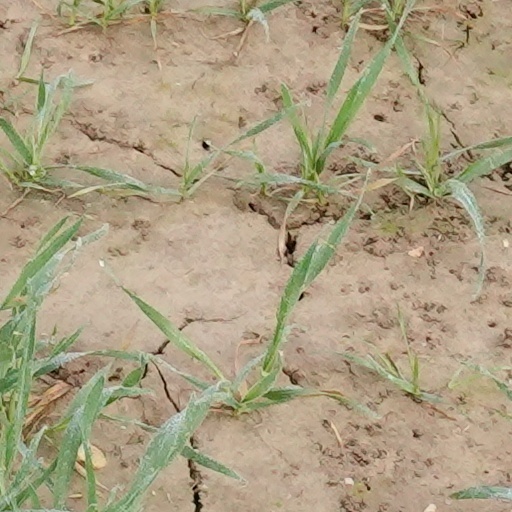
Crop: wheat